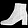
Label: Ankle boot